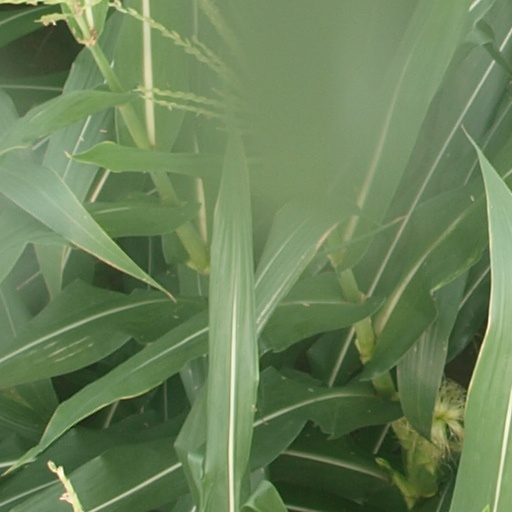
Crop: maize; corn